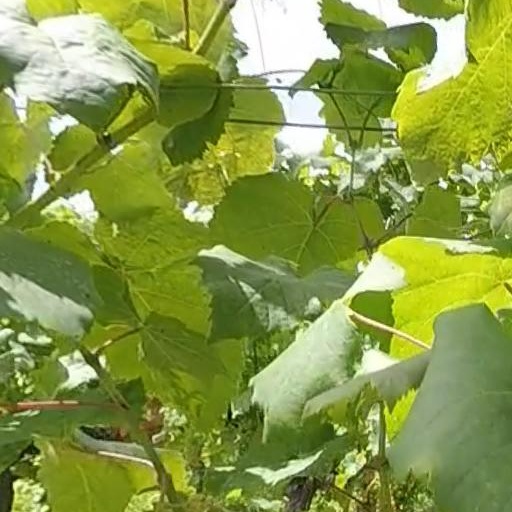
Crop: grape